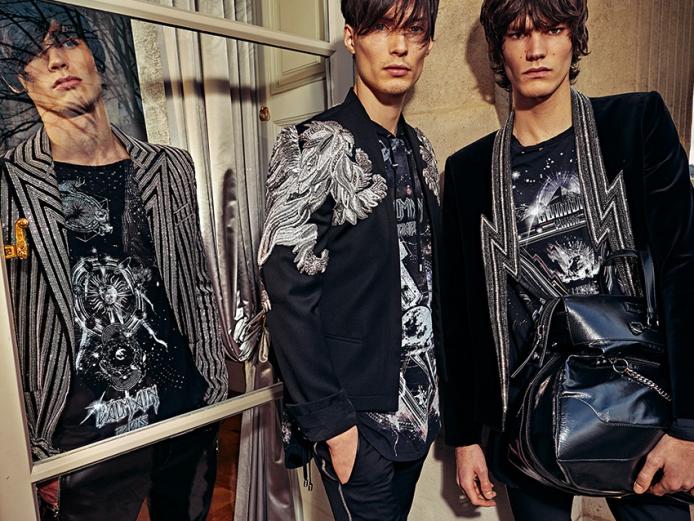
Gender: men